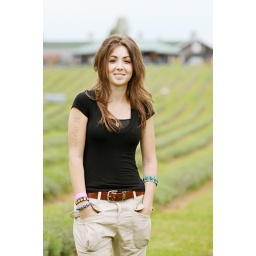
Smiling girl in the lavande field